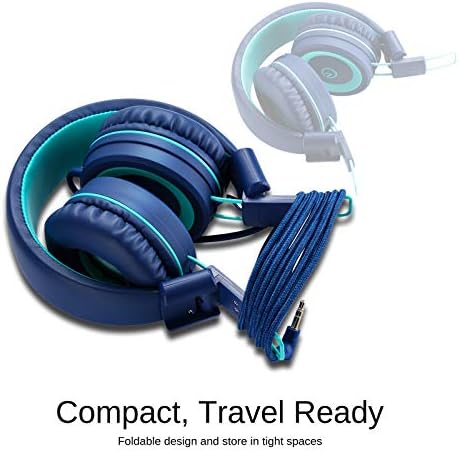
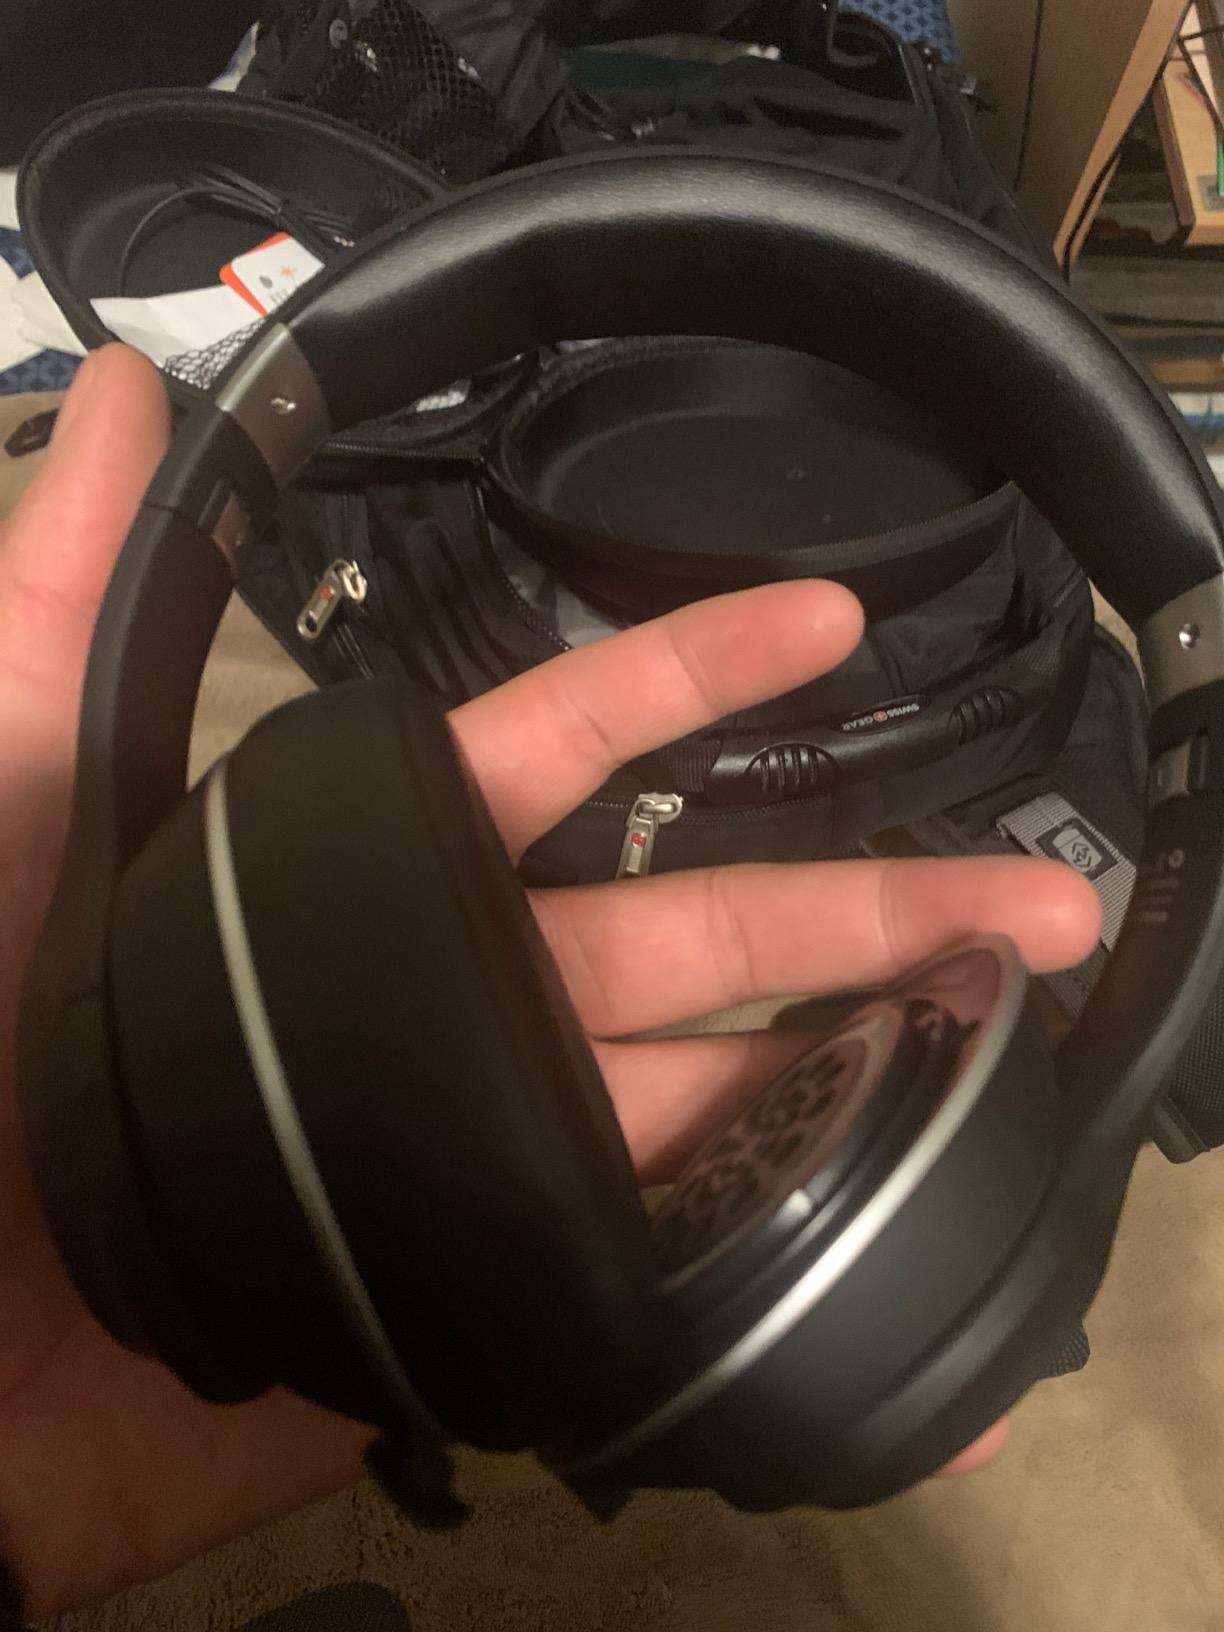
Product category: headphones
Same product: no